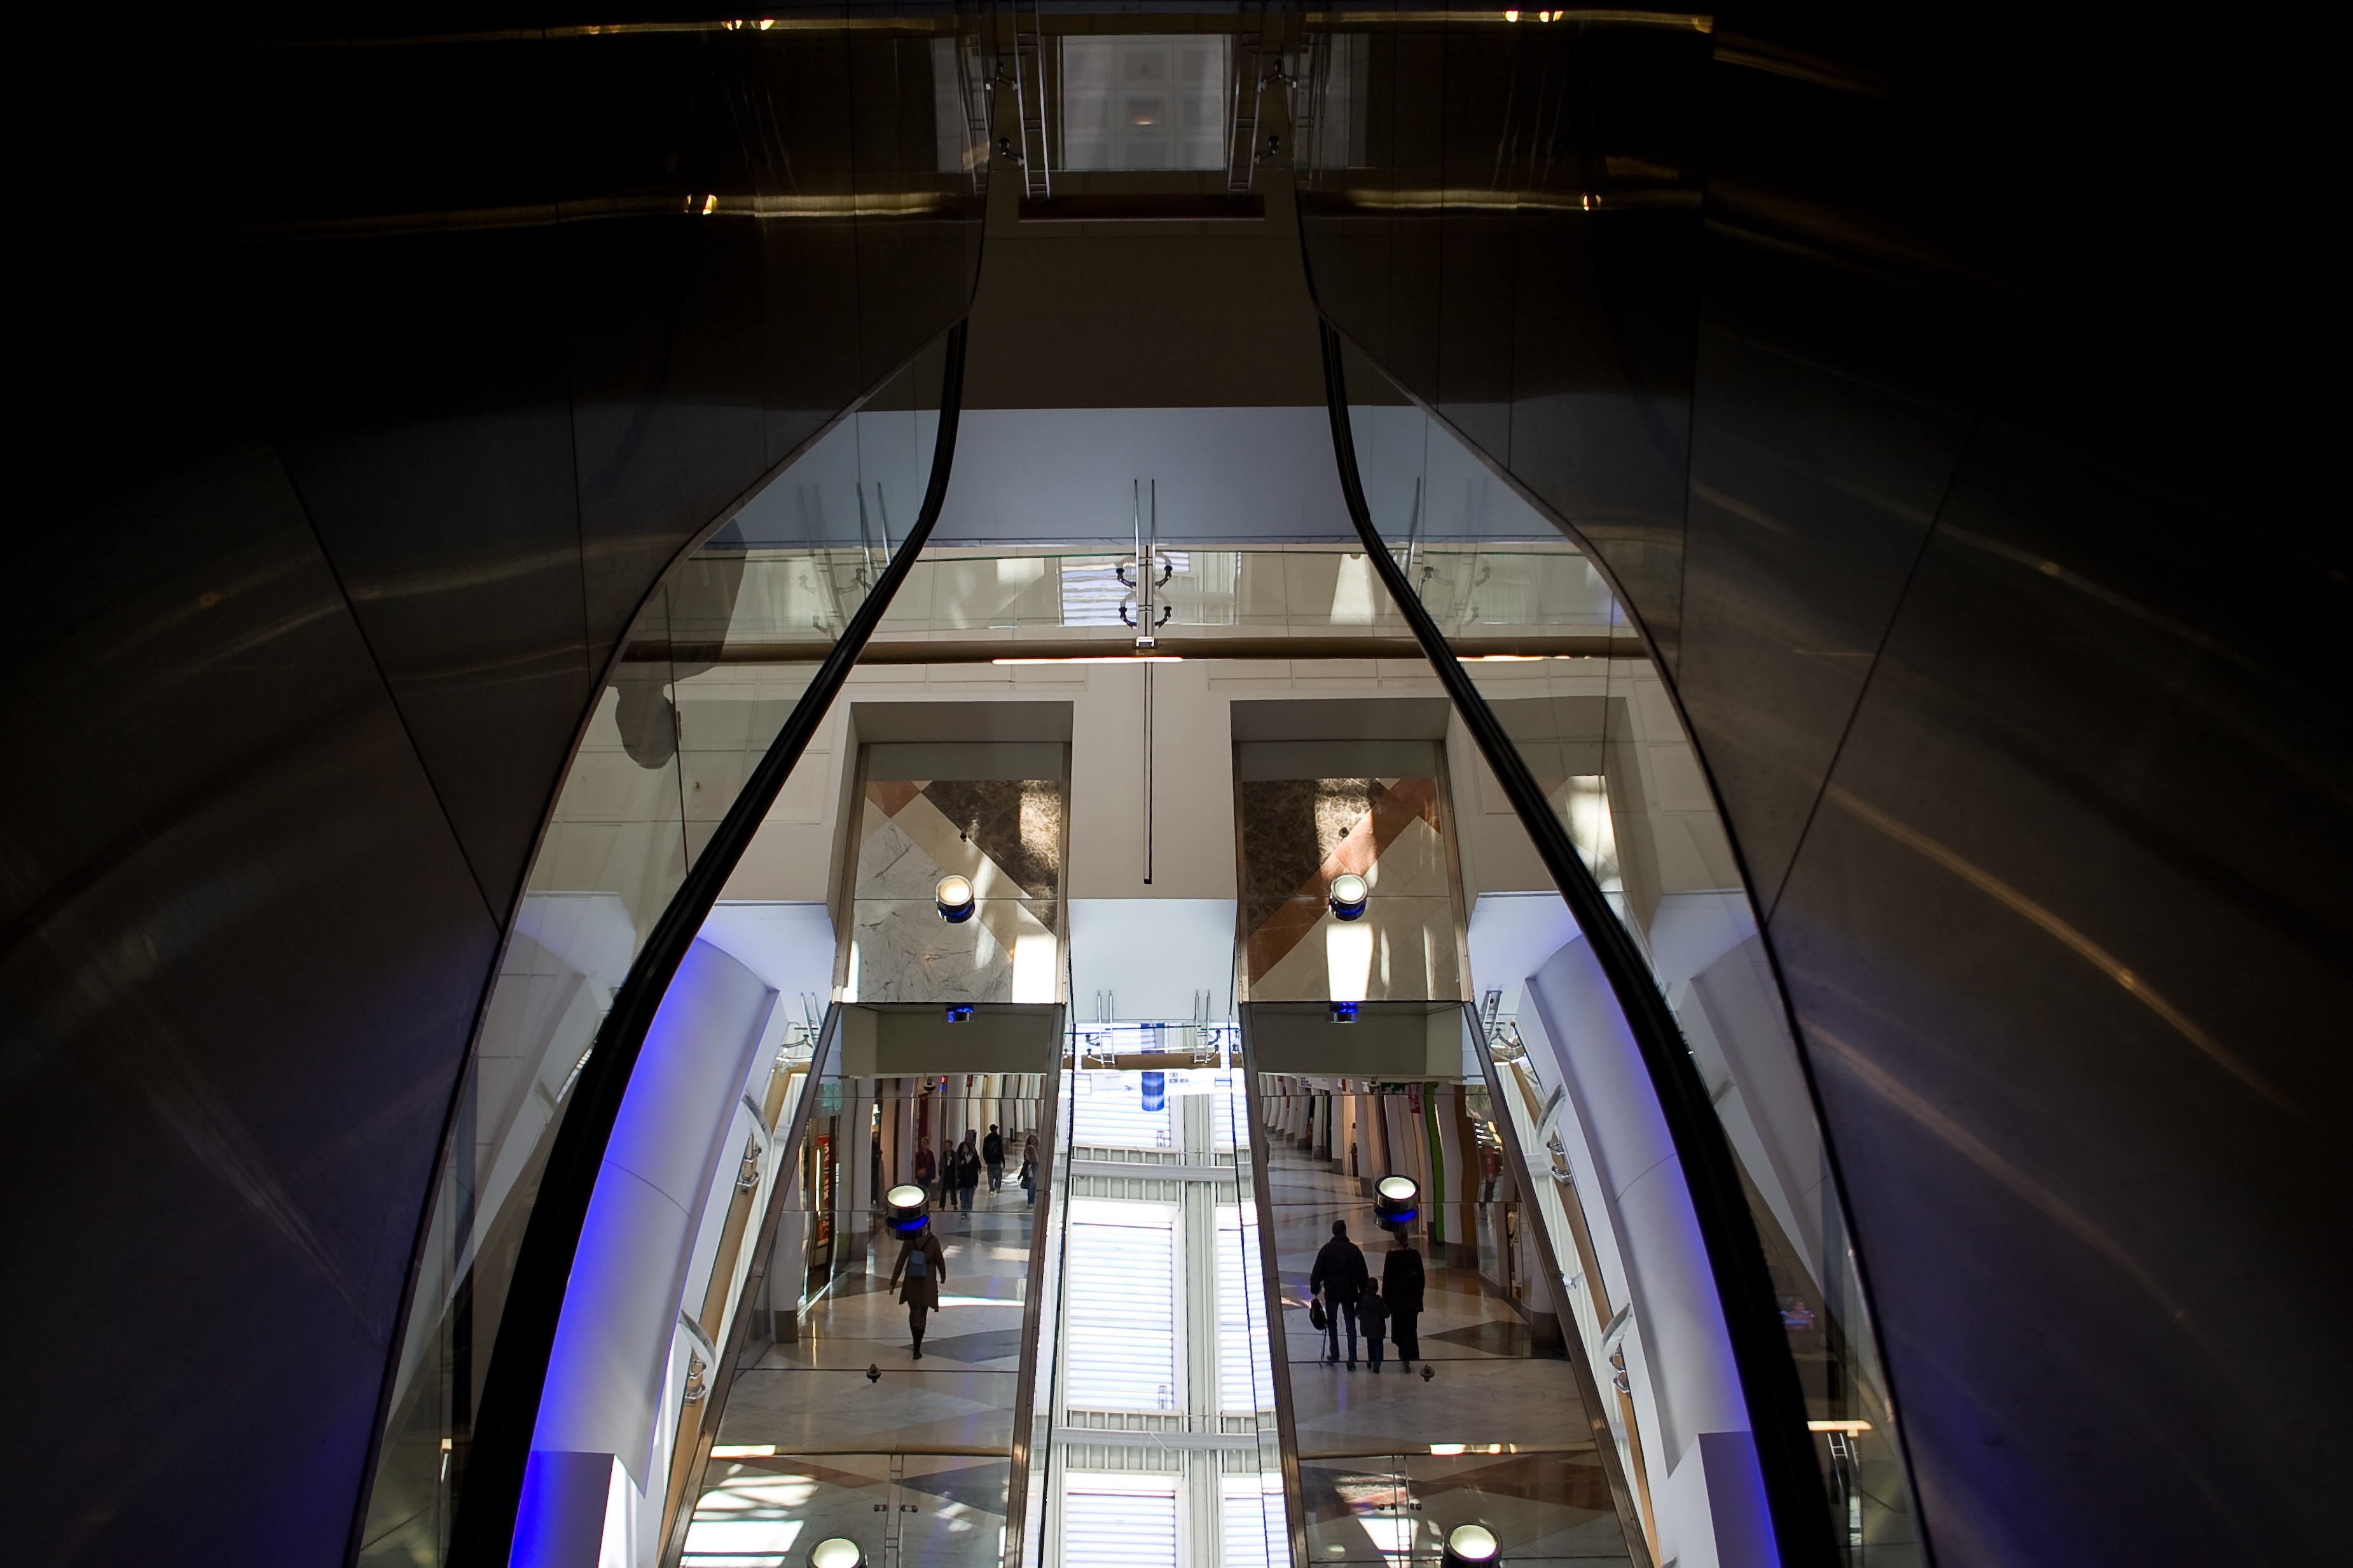
light, abstract, architecture, building, escalator, architect, reflection, public transport, symmetry, secret, graphics, success, quality, daylighting